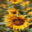
Label: sunflower